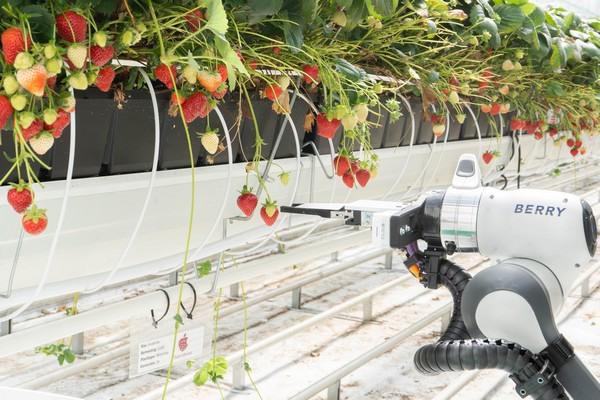
Mashine ndogo ya kisasa, yenye rangi nyeupe, inayotumika katika kilimo cha zao la stroberi, ili kuhakikisha mavuno yanakuwa mengi na mmea unakua kwa kustawi.